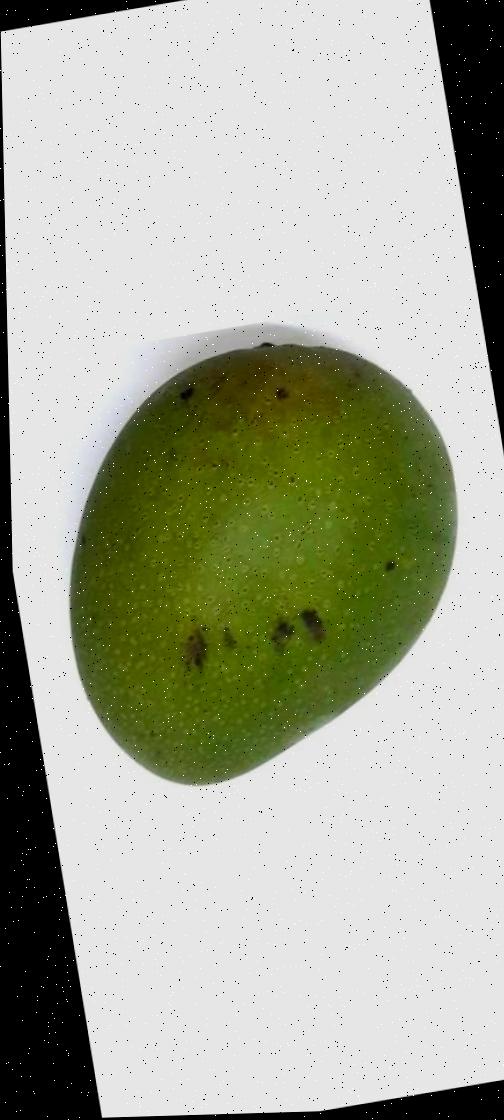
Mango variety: Ashshina Zhinuk